First presidency of Donald Trump

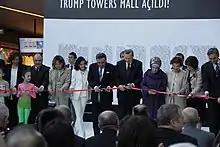
Recep Tayyip Erdoğan, then the prime minister of Turkey, attended the opening of the Trump Towers Istanbul AVM in 2012

In October 2019, after Trump spoke to Turkish president Recep Tayyip Erdoğan, the White House acknowledged that Turkey would be carrying out a planned military offensive into northern Syria; as such, U.S. troops in northern Syria were withdrawn from the area to avoid interference with that operation. The statement also passed responsibility for the area's captured ISIS fighters to Turkey. Congress members of both parties denounced the move, including Republican allies of Trump like Senator Lindsey Graham. They argued that the move betrayed the American-allied Kurds, and would benefit ISIS, Russia, Iran and Bashar al-Assad's Syrian regime. Trump defended the move, citing the high cost of supporting the Kurds, and the lack of support from the Kurds in past U.S. wars. Within a week of the U.S. pullout, Turkey proceeded to attack Kurdish-controlled areas in northeast Syria. Kurdish forces then announced an alliance with the Syrian government and its Russian allies, in a united effort to repel Turkey.